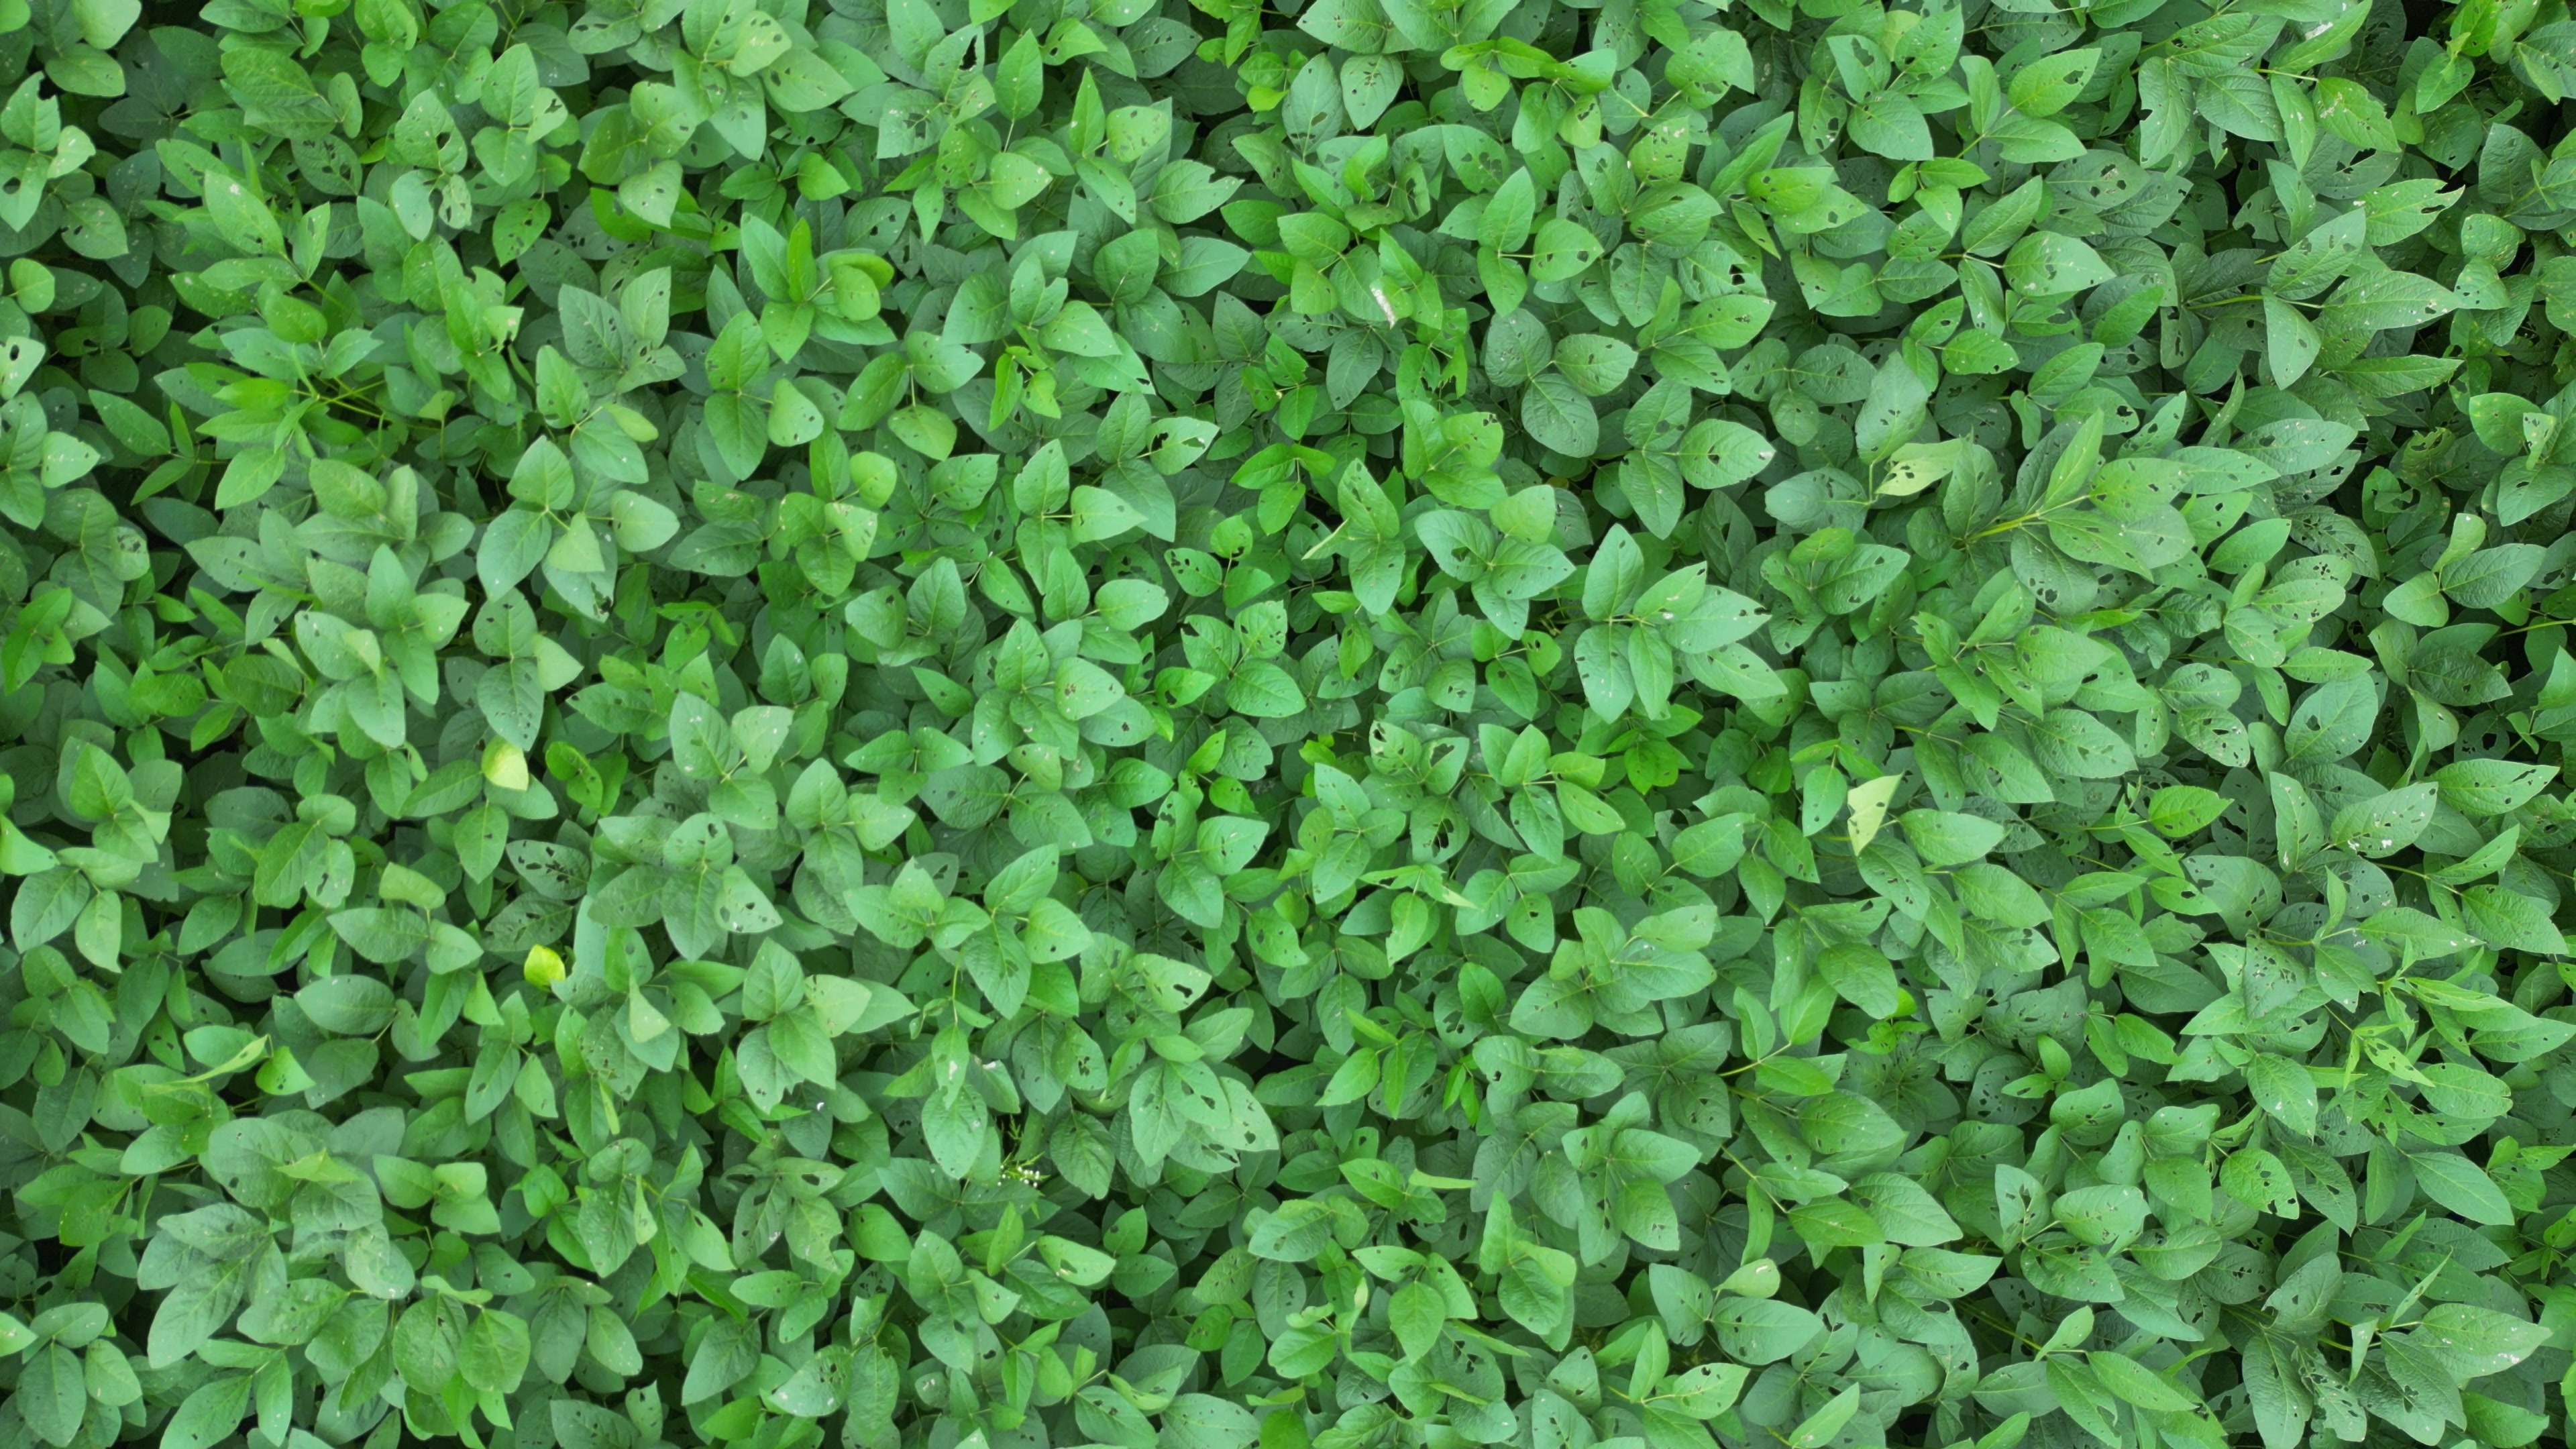
Label: Semilooper_Pest